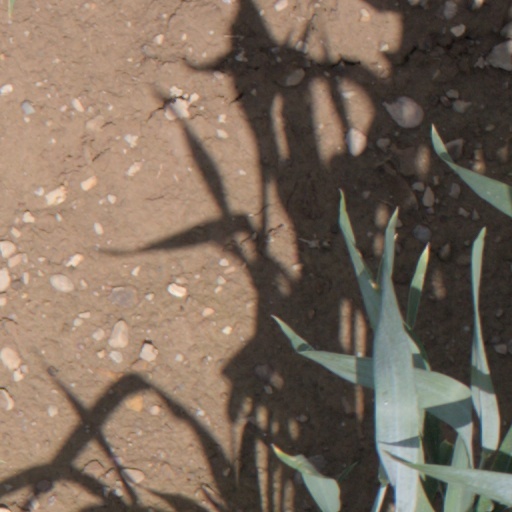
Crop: wheat